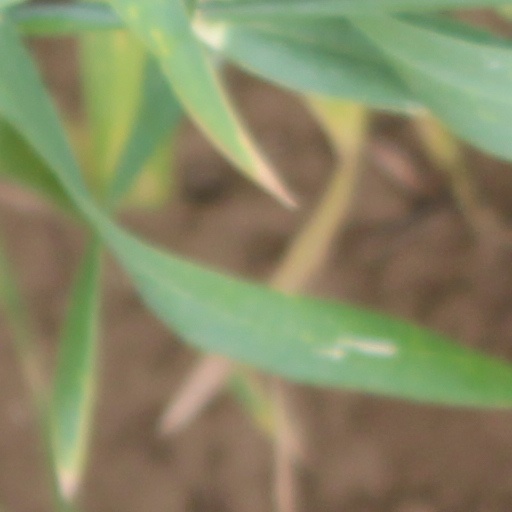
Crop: wheat